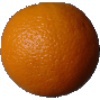
Label: orange